Michael O'Shaughnessy

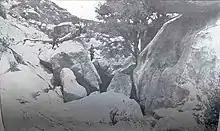
Future site of Morena Dam (1902)

In December 1906, O'Shaughnessy was contacted by the brothers John D. and Adolph B. Spreckels, who asked him to inspect the work in progress on Morena Dam, which they were building at Barrett near San Diego to supply water to the city, and estimate the cost and schedule to complete it. O'Shaughnessy was hired by John Spreckels to act as a consulting engineer for the project in May 1907; a construction contract was let that July and water began flowing to the city's Lower Otay Reservoir via the Dulzura Conduit, an aqueduct connected to Morena Dam, on January 3, 1909, six months ahead of schedule. Construction of the dam itself was not completed until 1912; by that time, O'Shaughnessy had been recruited by Rolph, now serving as Mayor of San Francisco. He reluctantly packed up his belongings and left San Diego in August. On December 28, the Spreckels brothers called O'Shaughnessy to their offices in San Francisco, where they presented him with a bonus check "in five figures to make up the deficit which they felt they owed me".